Hizb ut-Tahrir

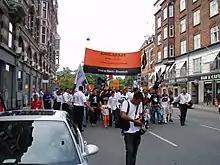
Hizb ut-Tahrir demonstrating in Copenhagen.

Hizb ut-Tahrir is legal in Denmark but ran into controversy in 2002, when it distributed leaflets in Copenhagen that a Danish court determined were racist propaganda. Imran Khan of the BBC program "Newsnight" described the leaflet as follows: